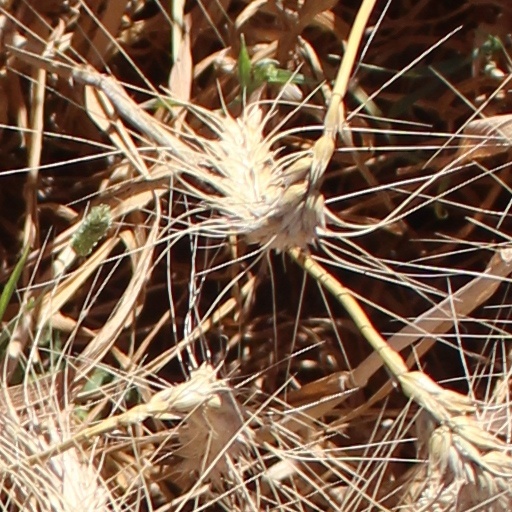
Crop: wheat